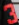
Number: 3